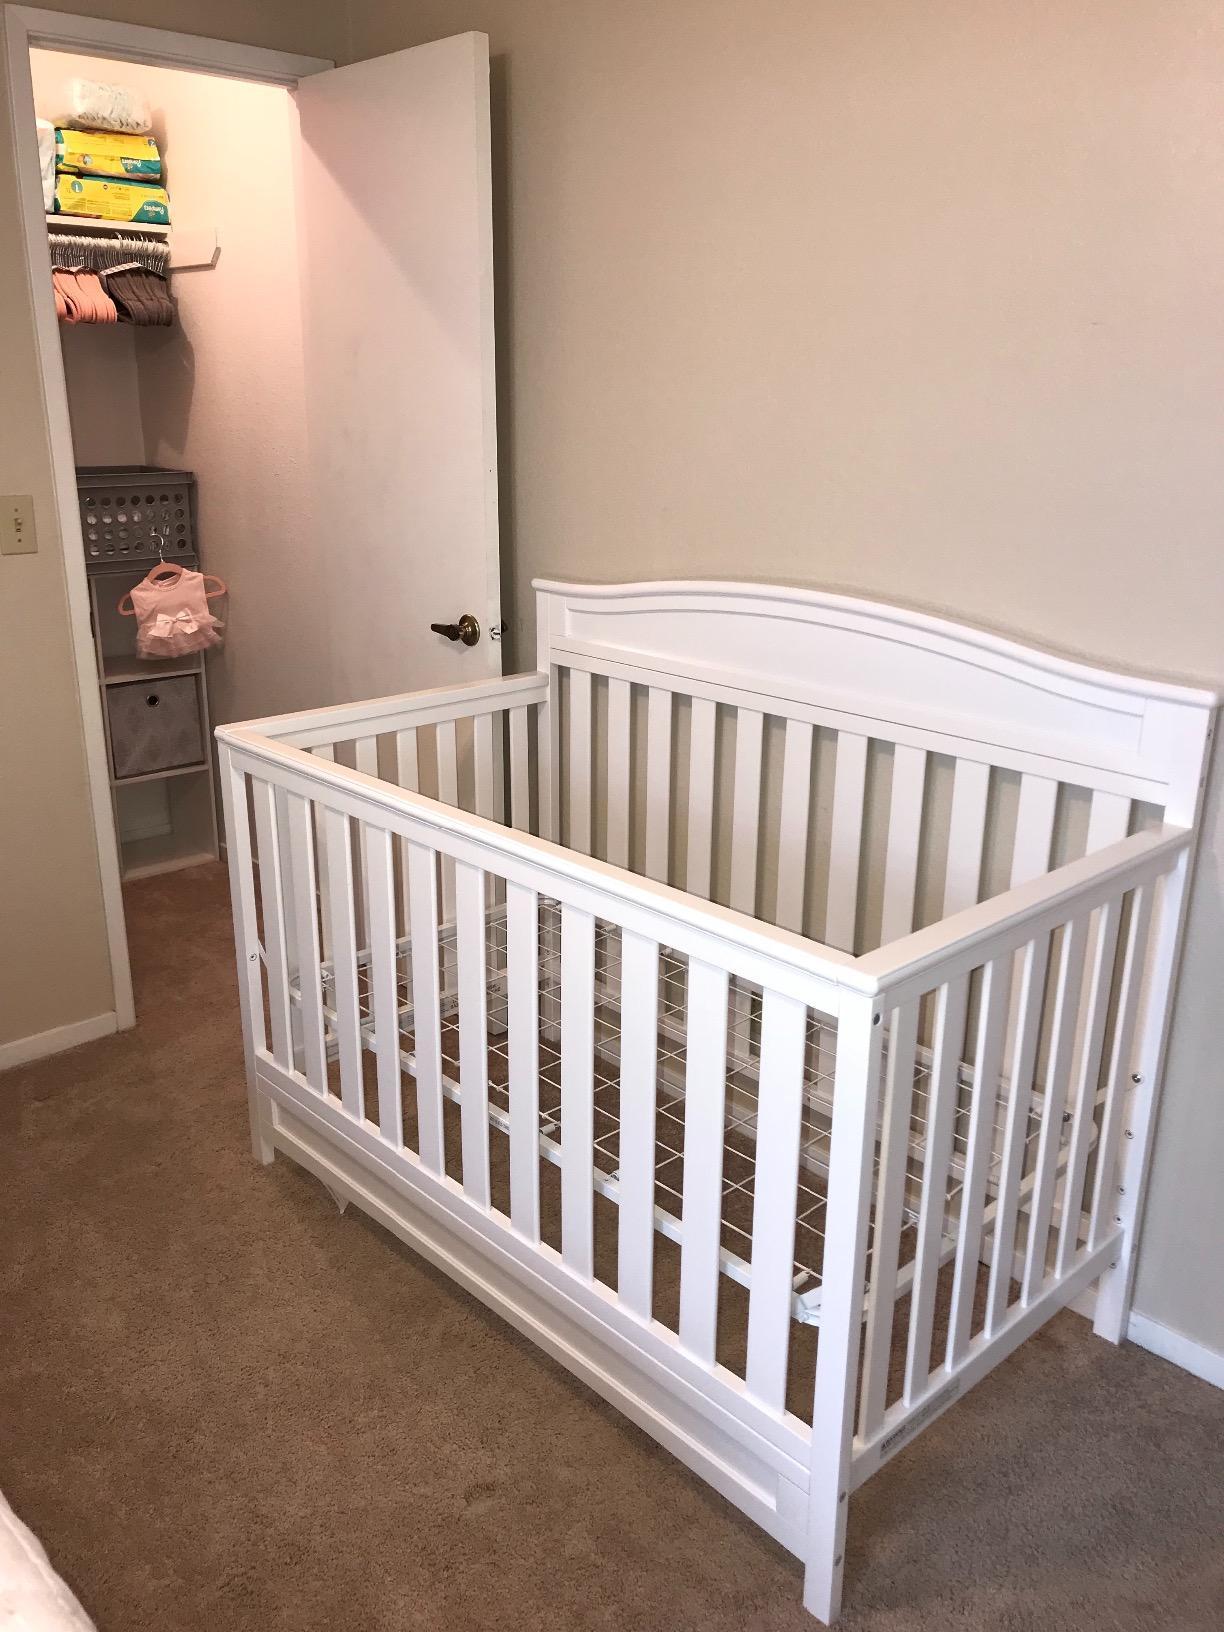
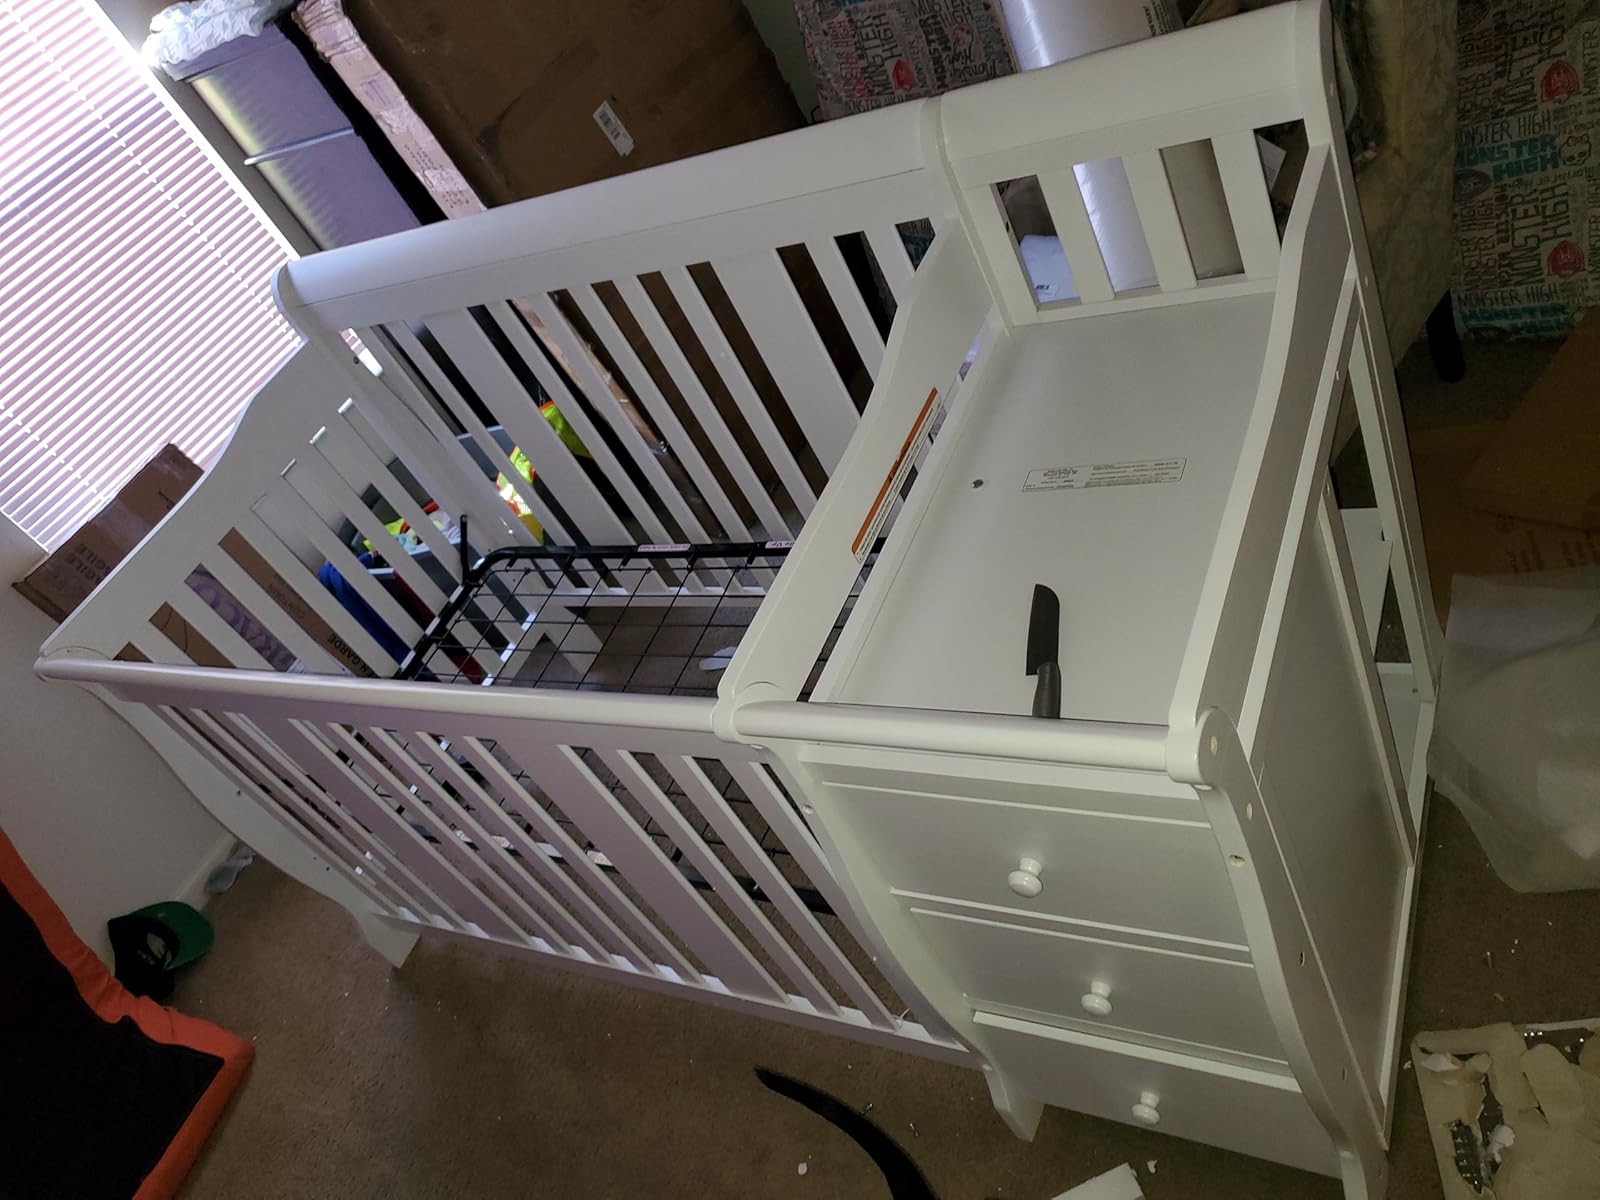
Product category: products_crib
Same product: no